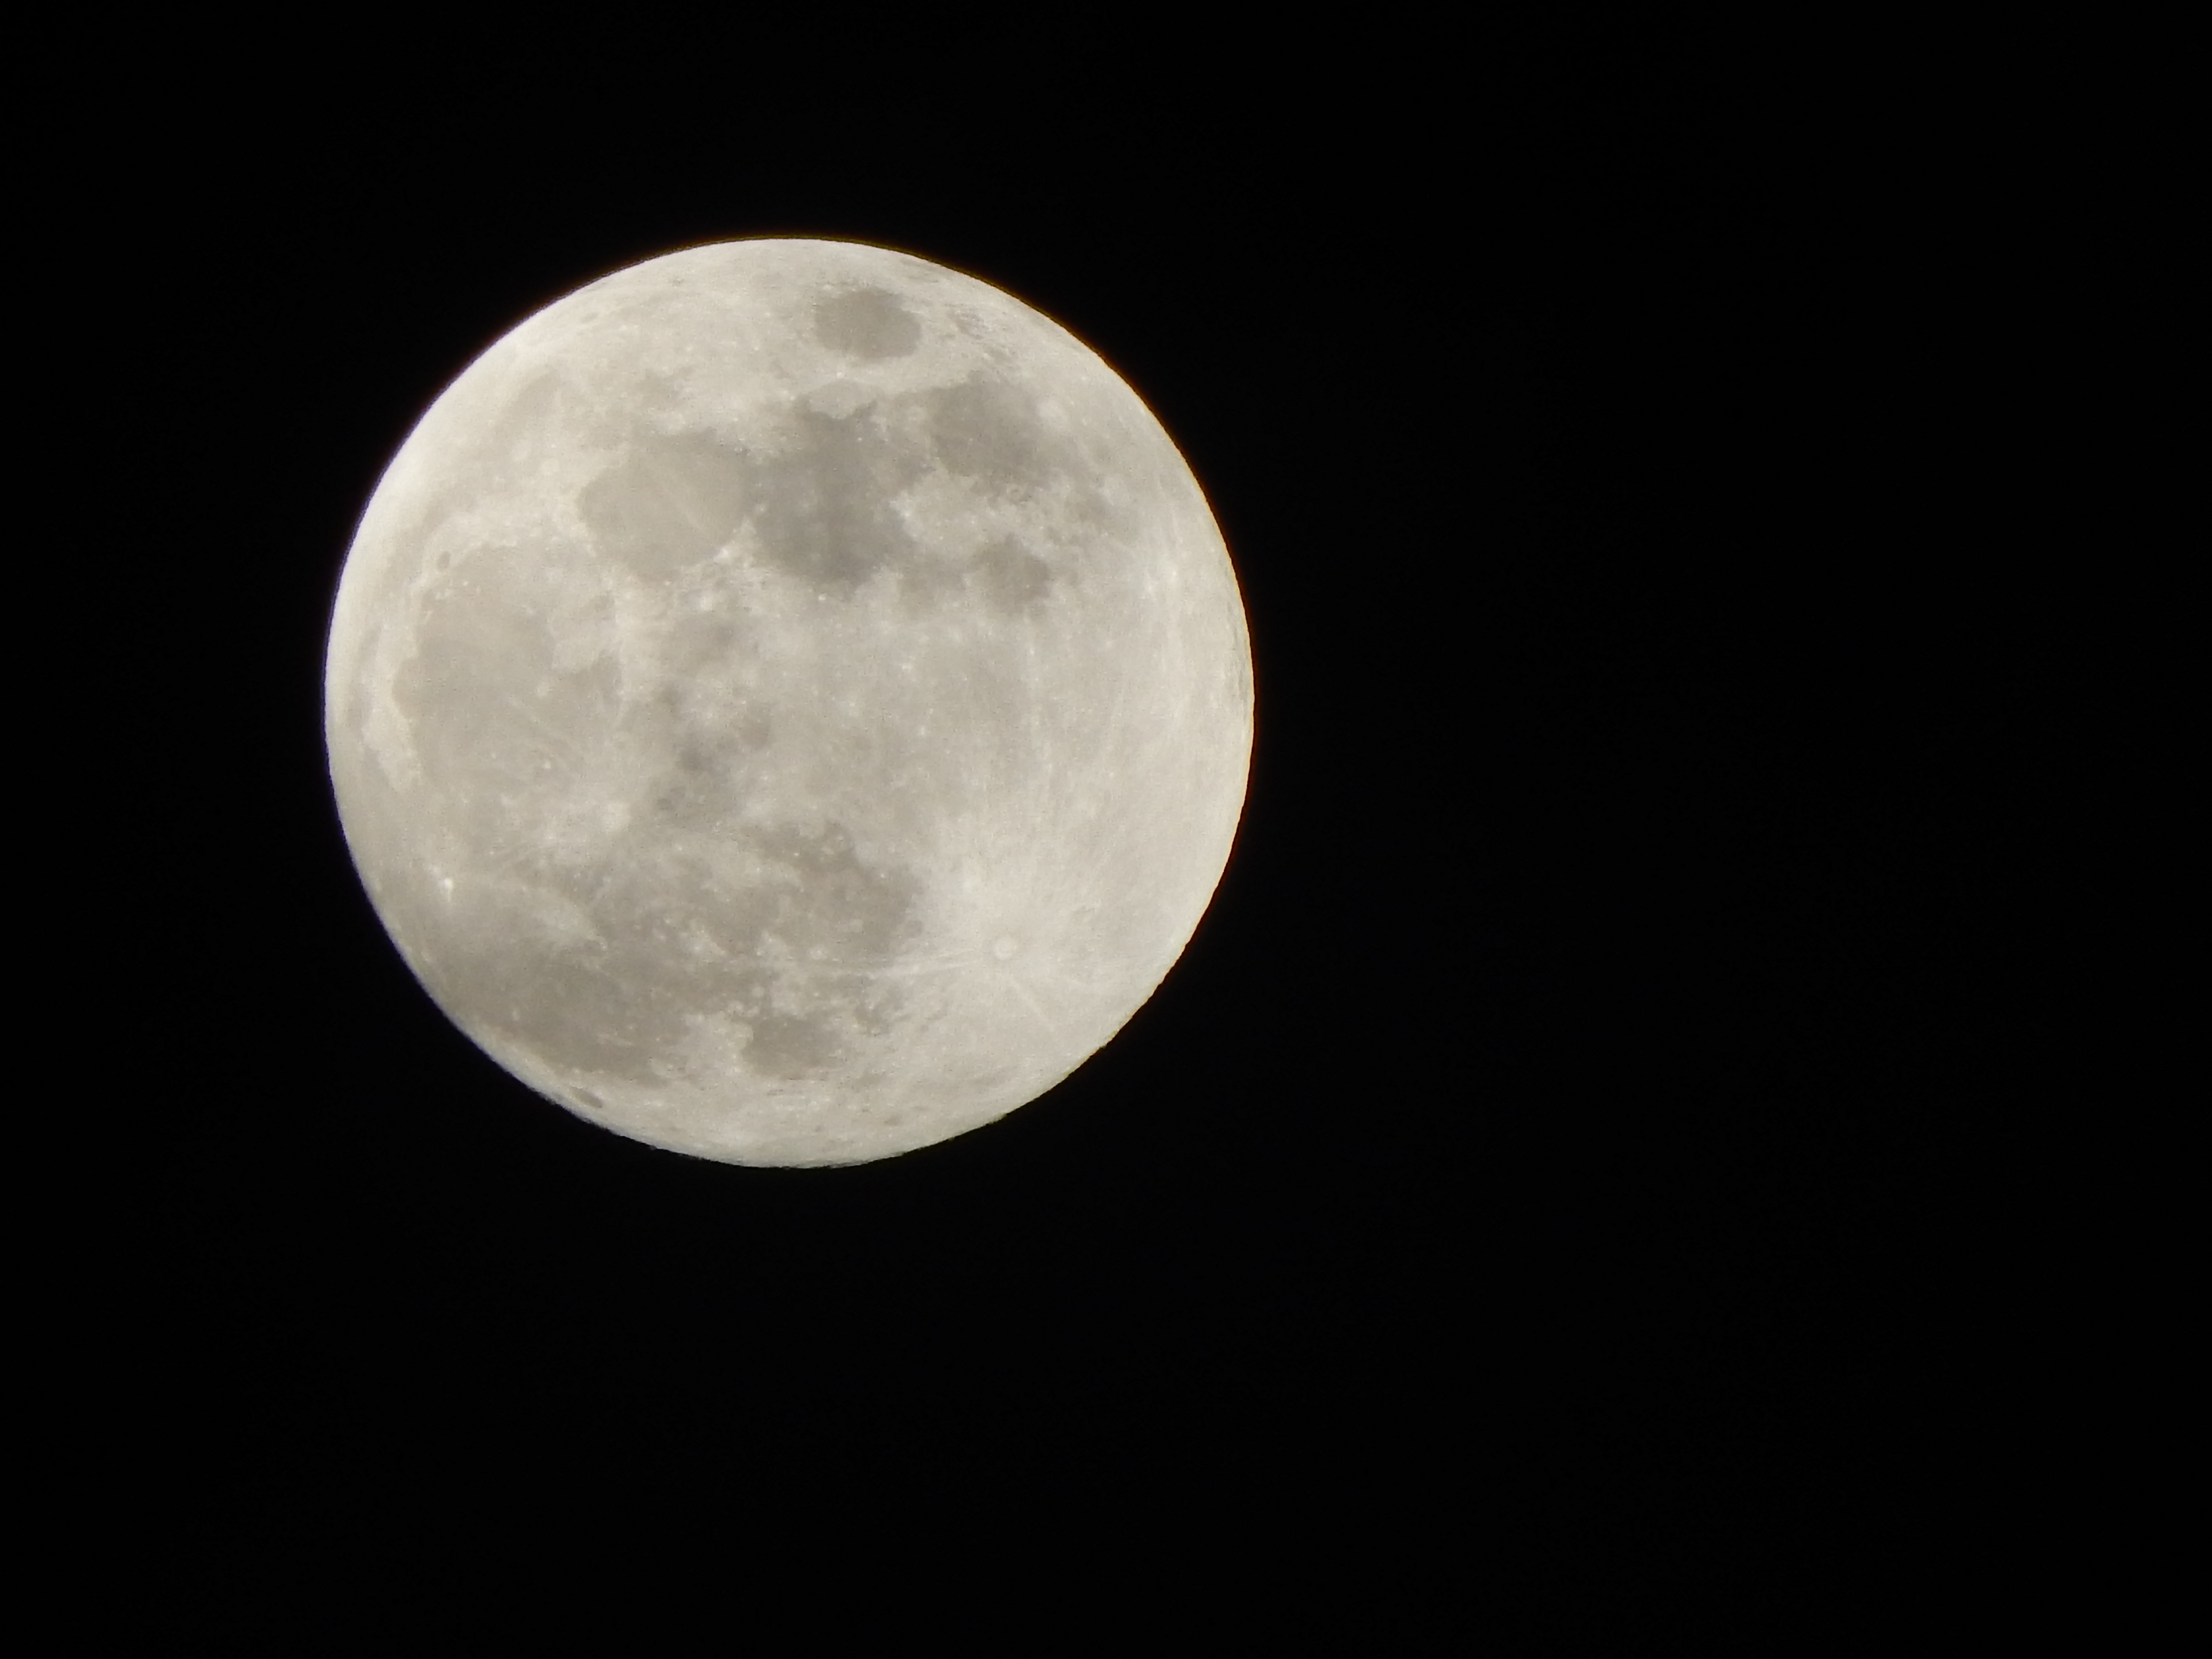
atmosphere, space, moon, full moon, circle, science, astronomy, universe, zoom, exploration, astronomical object, celestial event